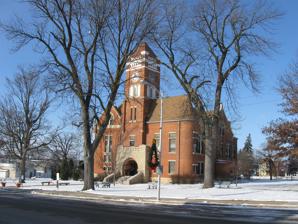
Building: Tama County Courthouse
Country: United States of America
Year built: 1866
United States historic place Tama County Courthouse U.S. National Register of Historic Places Show map of Iowa Show map of the United States Interactive map showing the location of Tama County Courthouse Location State St. Toledo, Iowa Coordinates 41°59′49″N 92°34′39″W / 41.99694°N 92.57750°W / 41.99694; -92.57750 Area less than one acre Built 1866 Built by P.B. McCullough H.B. Belton Architect W.R. Parsons & Son Architectural style Romanesque MPS County Courthouses in Iowa TR NRHP reference No. 81000269 Added to NRHP July 02, 1981 The Tama County Courthouse is located in Toledo, Iowa , United States. It was listed on the National Register of Historic Places in 1981. The courthouse is the second building the county has used for court functions and county administration. History The first courthouse for Tama County was a two-story frame structure built in 1854 for $1,300. The present courthouse is a Victorian Romanesque style building completed in 1866. It was designed by W.R. Parsons & Son. P.B. McCullough of Toledo won the contract to build the building, however their bid was artificially low and they could not afford to complete it. H.B. Belton completed construction. The final construction cost was $22,000, but the county had accepted a $5,000 bid and that is what they paid. Architecture The courthouse is a two-story structure composed of red bricks and stone. The main facade features a large stone arch with a recessed entry. A large square clock tower rises in the middle of the same facade and it is capped with a pyramid roof. The belfry can be reached from a stairway on the second floor. The foundation is rusticated stone while the roof is corrugated iron. Gable ends rise above the roofline at various places around the building. The significance of the courthouse is derived from its association with county government, and the political power and prestige of Toledo as the county seat . References